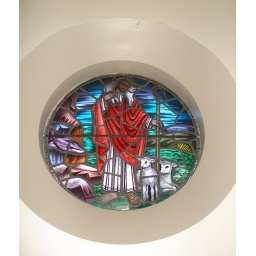
Sacred Heart R. C. Church, Linthorpe Road, Middlesbrough. The Good Shepherd. Stained glass window by Harry Clarke of Dublin